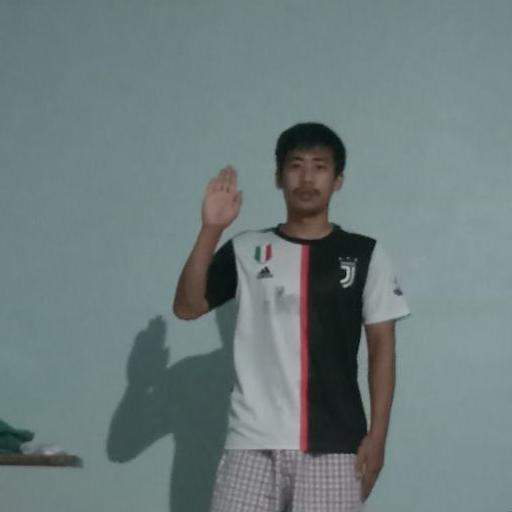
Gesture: stop